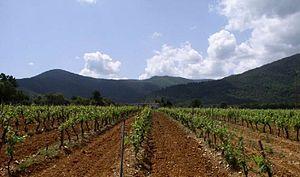
La réserve naturelle nationale de la plaine des Maures est une réserve naturelle nationale située en région Provence-Alpes-Côte d'Azur dans le département du Var. La réserve naturelle a été créée en 2009 et occupe une surface de 5 276 ha au nord du massif des Maures. Elle constitue le noyau provençal le plus important pour la tortue d'Hermann.
Le côtes-de-provence Notre-Dame-des-Anges est une dénomination géographique complémentaire de terroir de l’AOC côtes-de-provence dont le vignoble est situé autour du sommet de Notre-Dame-des-Anges dans le massif des Maures, dans le centre du département du Var.
Le côtes-de-provence Notre-Dame-des-Anges est une dénomination géographique complémentaire de terroir de l’AOC côtes-de-provence dont le vignoble est situé autour du sommet de Notre-Dame-des-Anges dans le massif des Maures, dans le centre du département du Var.
Le massif des Maures est une petite chaîne de montagne du sud de la France, située dans le département du Var, entre Hyères et Fréjus. Son point culminant, le signal de la Sauvette, atteint 776 m.
Le maures, appelé vin de pays des Maures jusqu'en 2009, est un vin français d'indication géographique protégée de zone qui a vocation à labelliser, après dégustation, les vins ne pouvant postuler à une appellation d'origine.